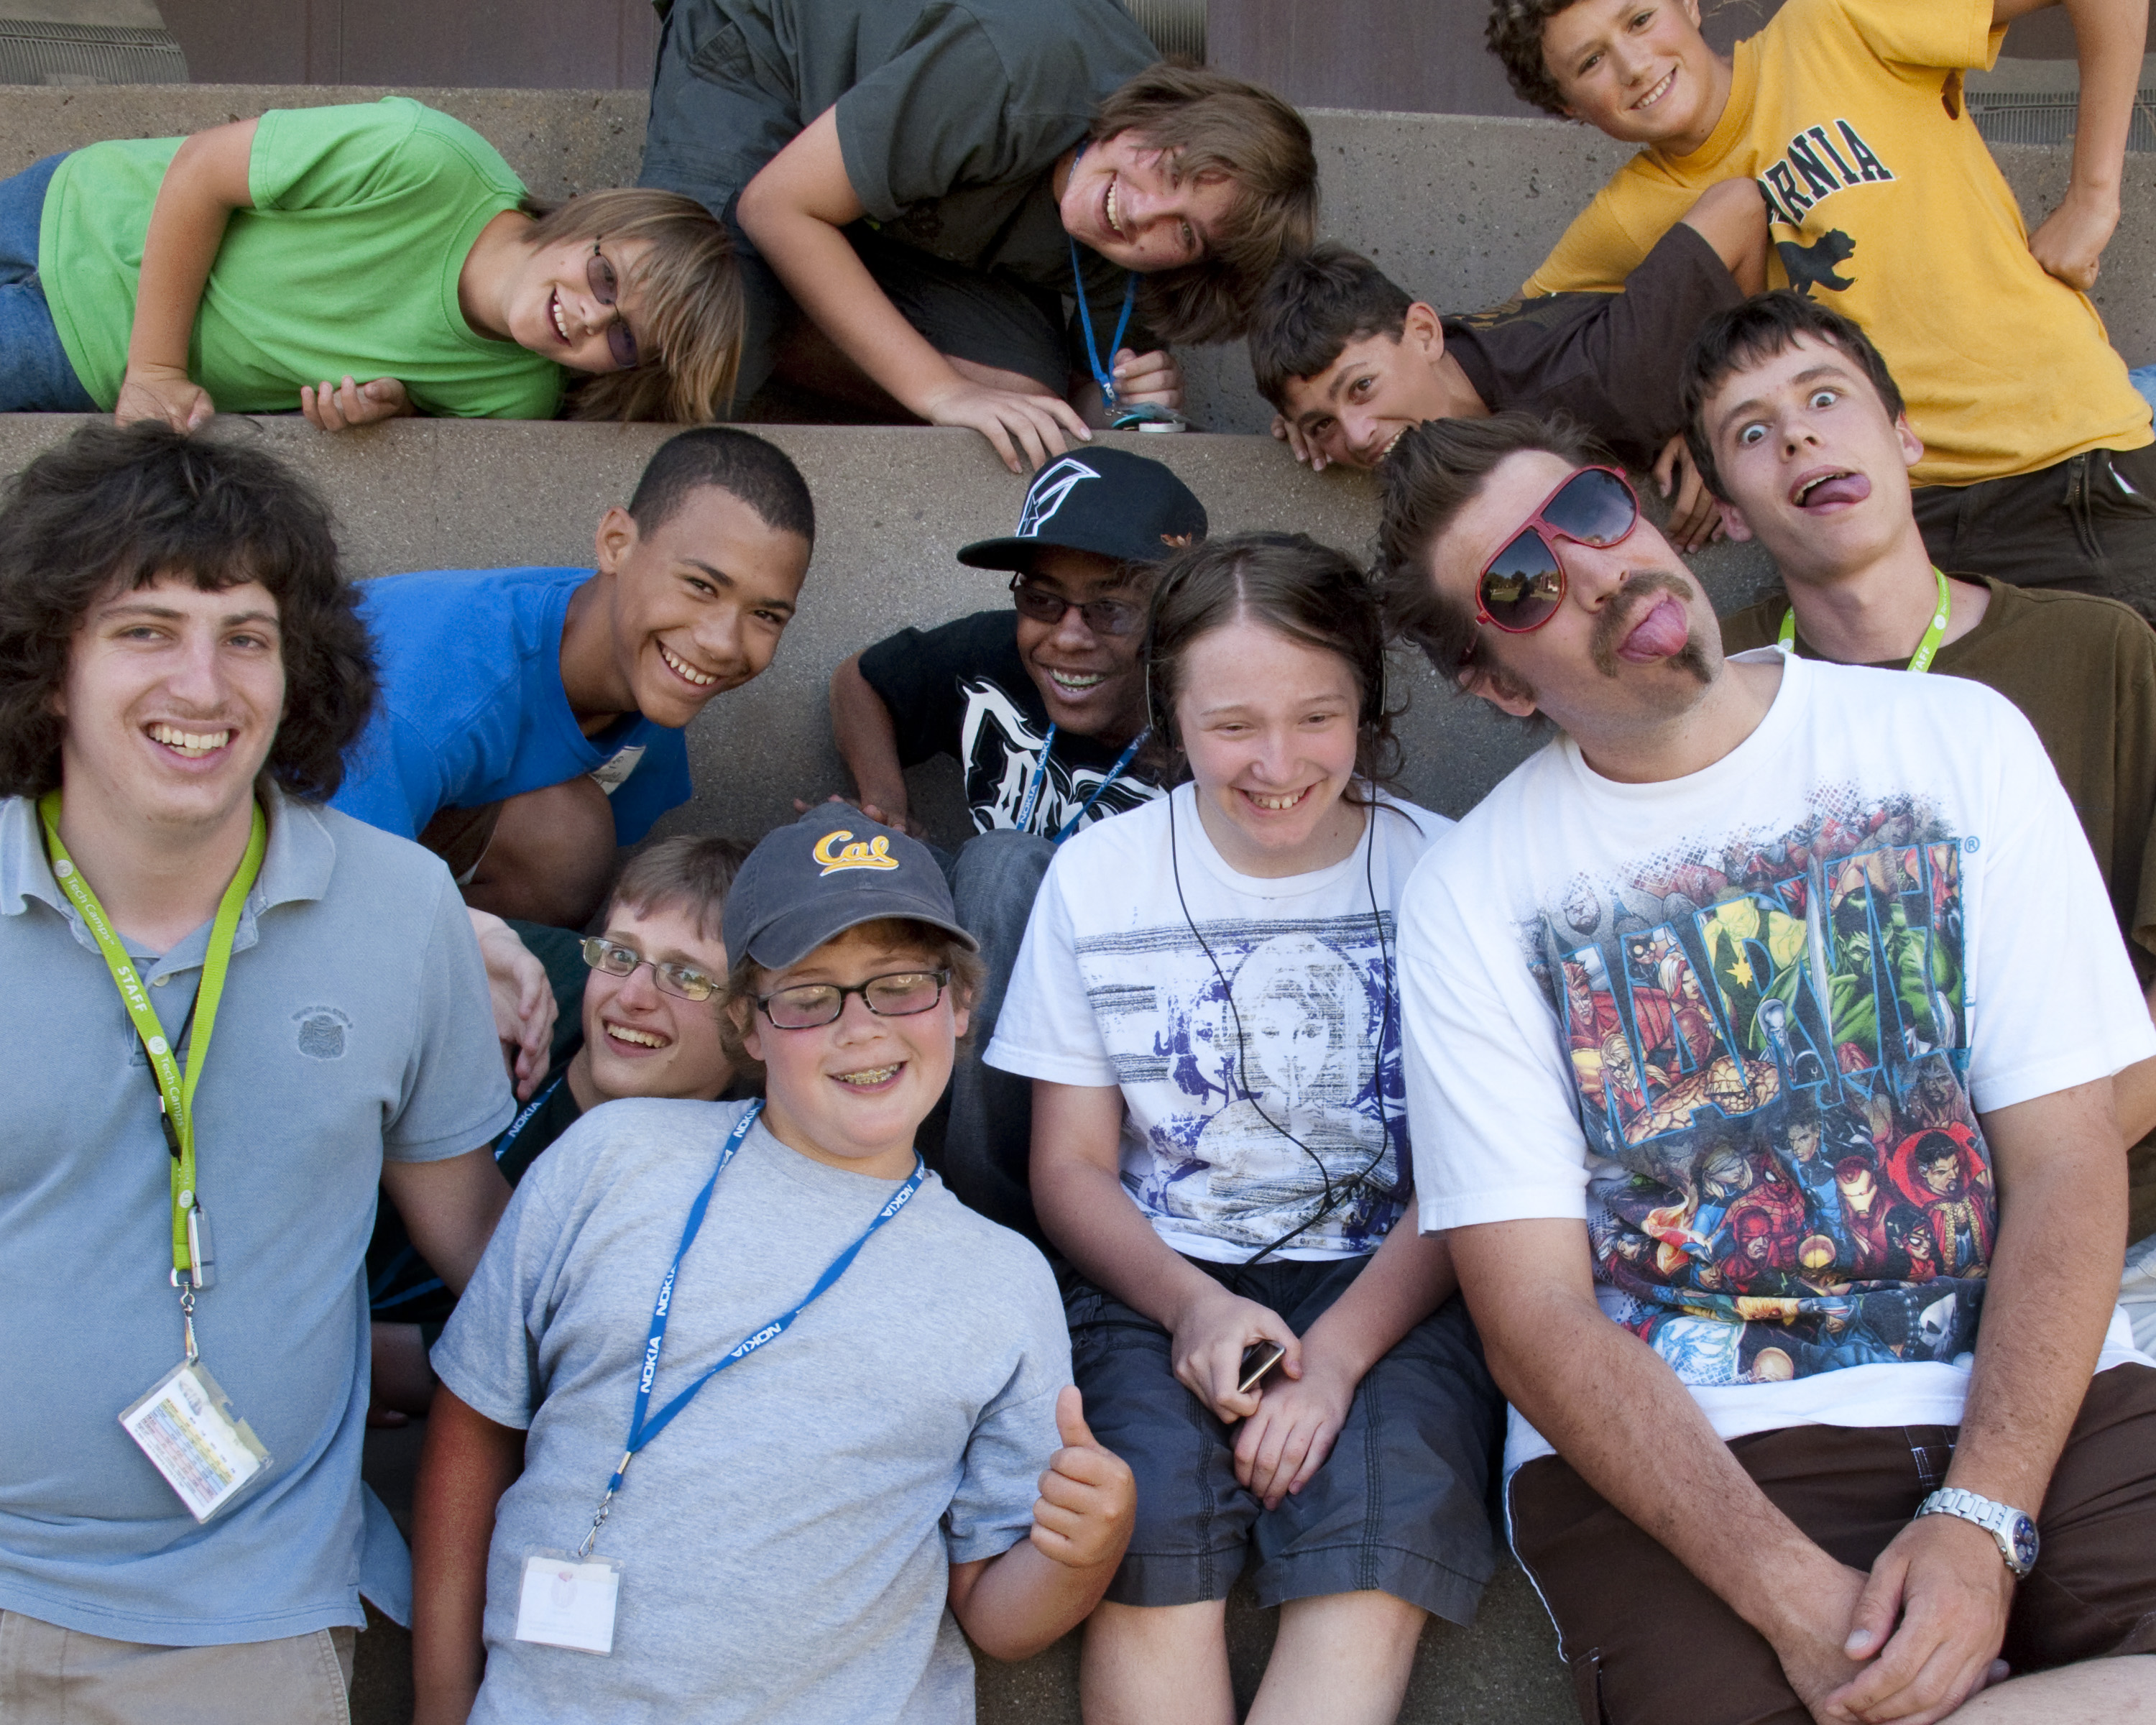
person, people, youth, community, child, family, team, nerd, class, ucdavis, summercamp, idtechcamp, idcamp, itstoughtobeagirlnerd, social group, family reunion